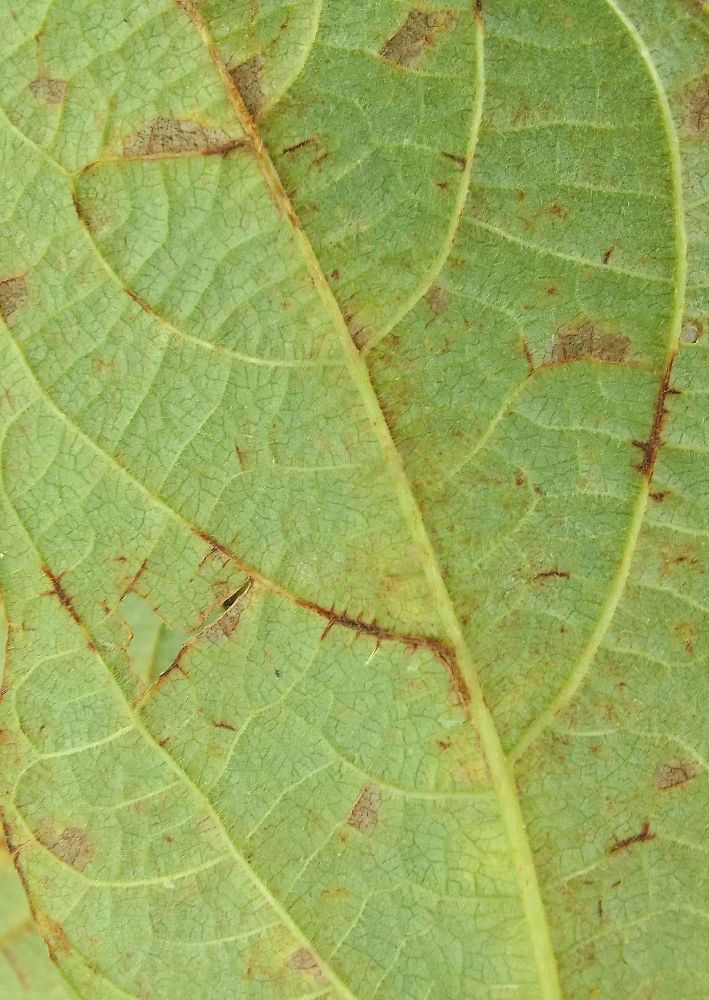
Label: anthracnose